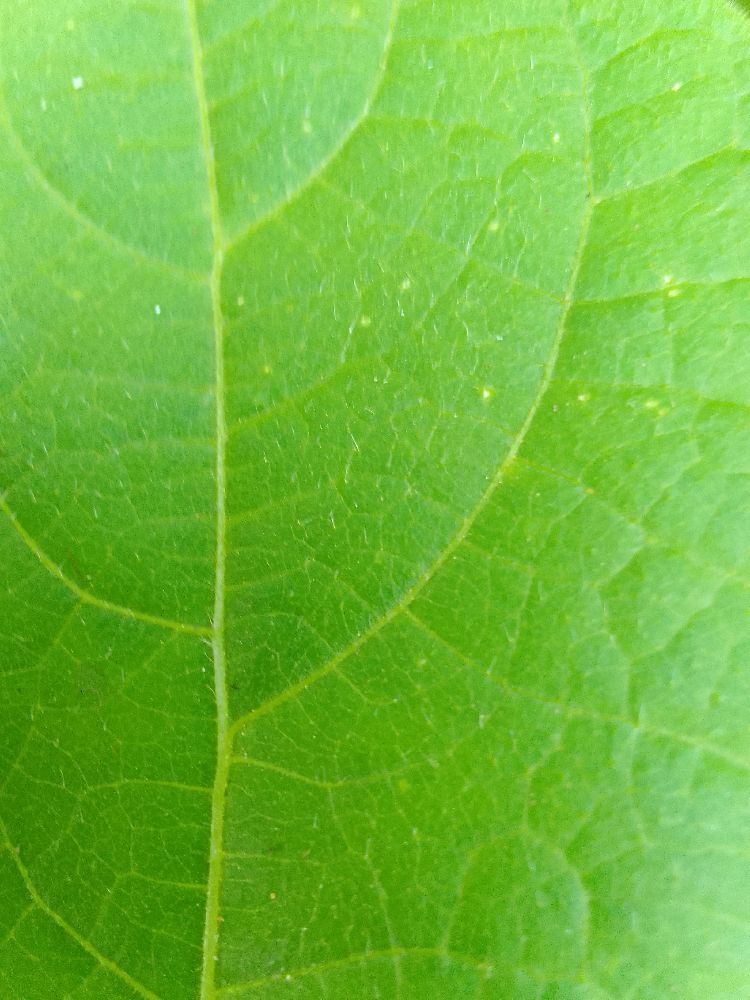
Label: healthy